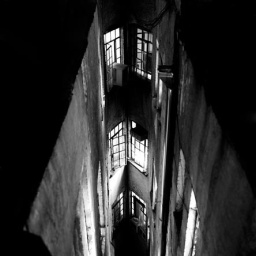
Unsettling shot of windows from the roof in the dark night time. New York, USA